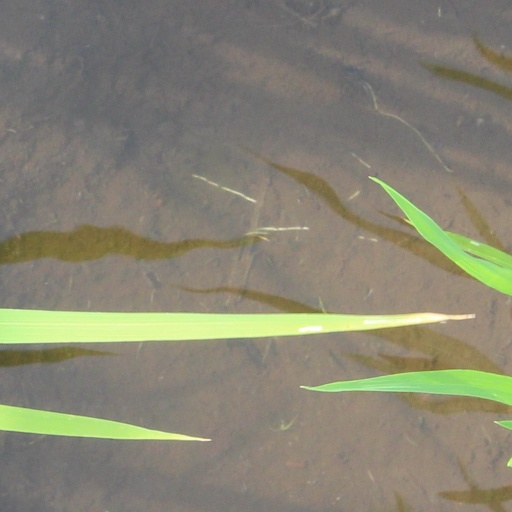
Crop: rice